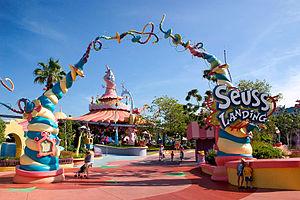
Universal's Islands of Adventure est le second parc à thèmes d'Universal Parks & Resorts situé à Orlando en Floride. Il a ouvert ses portes le 28 mai 1999 dans le cadre d'une expansion qui, avec CityWalk, Portofino Bay Hotel, et Hard Rock hotel, convertit Universal Studios Florida en Universal Orlando Resort.